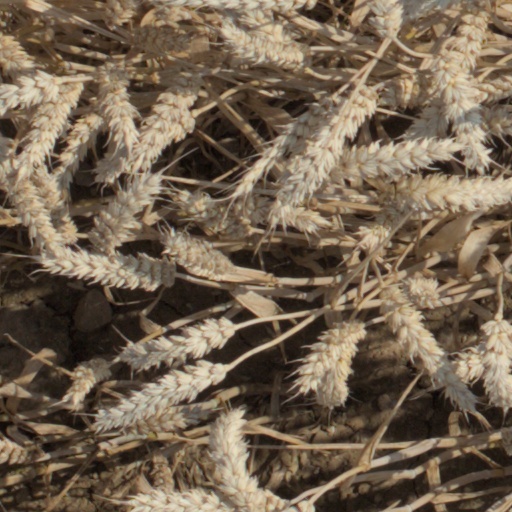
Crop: wheat